Almonaster la Real Mosque

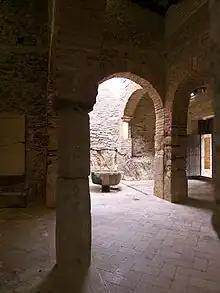
Courtyard of ablutions or "sahn"

The mihrab is a deep niche made of brick and stone of archaic appearance, which has lost its cladding. To the north, outside the building, west of the mihrab, rises a square minaret. It is probable that the mosque had only one entrance in the first northern section of the central nave. Its scarce light was received from the patio, the door and three narrow windows or loopholes, two of them to the left and right of the mihrab.